Ek Tara

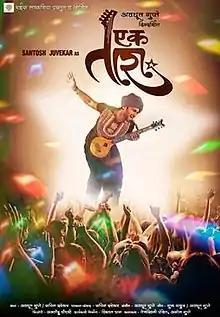

Ek Tara is a 2015 Indian musical drama Marathi-language language film directed by Avadhoot Gupte. The film released on 30 Jan 2015. It stars Santosh Juvekar and Tejaswini Pandit in lead. It is Santosh Juvekar's third film with Avadhoot Gupte after "Zenda" and "Morya".